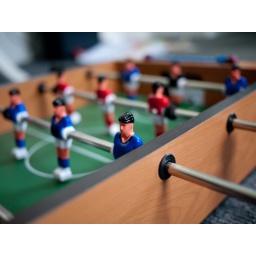
02/06/10 - We have a new mini table football game at the office just in time for the World Cup!